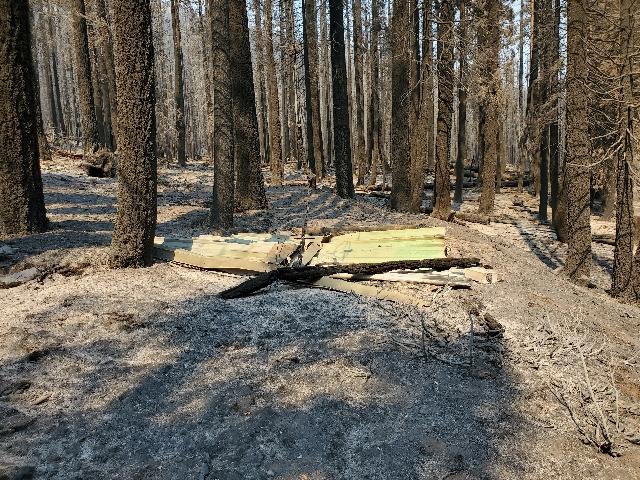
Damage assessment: destroyed